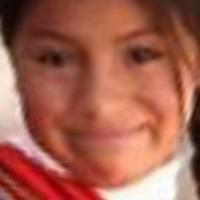
Age group: age 01-10